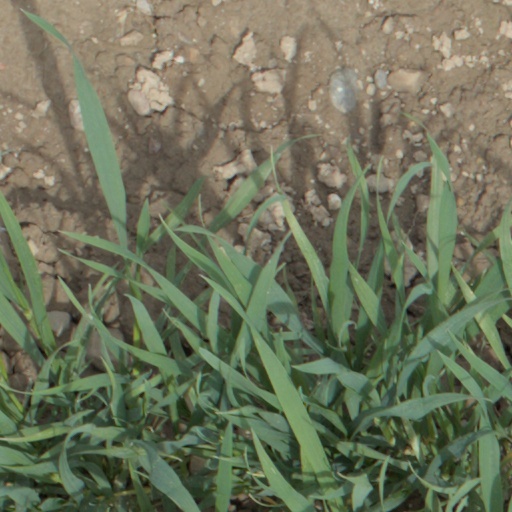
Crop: wheat